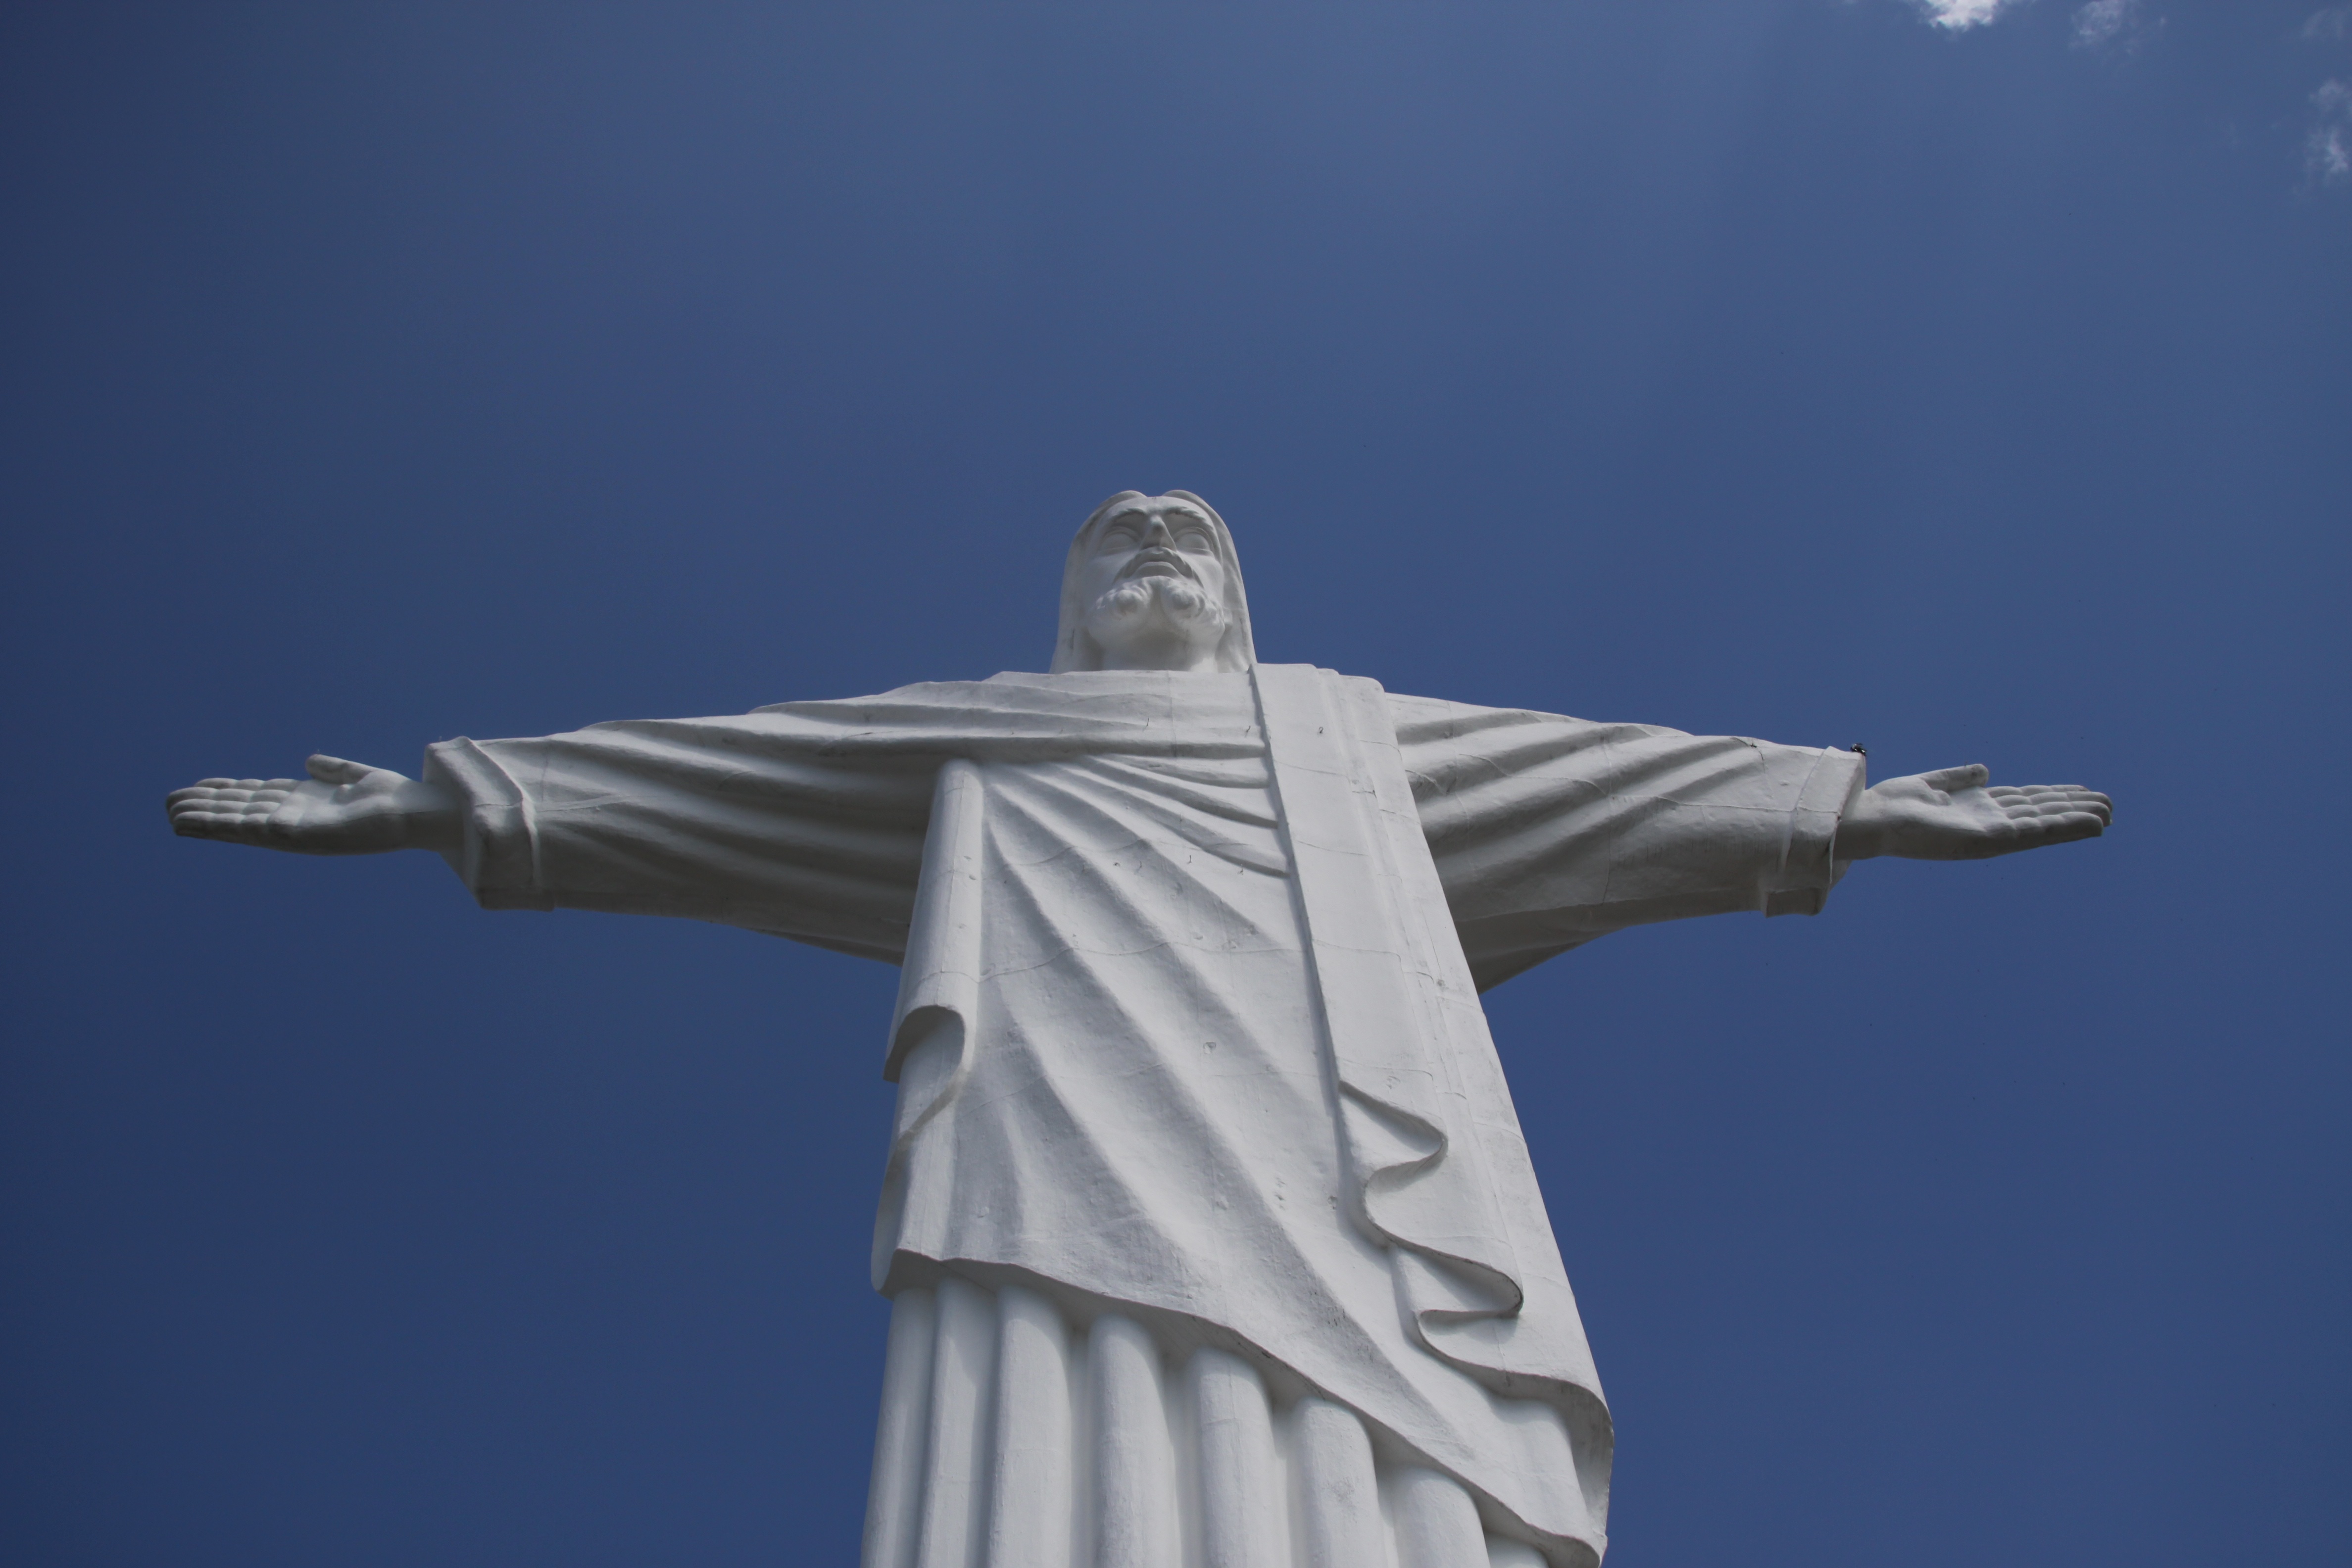
landscape, wing, sky, monument, statue, symbol, blue, sculpture, christ, clouds, jesus, sol, tourist attraction, brazil, christ the redeemer, redeemer, taubat, atmosphere of earth